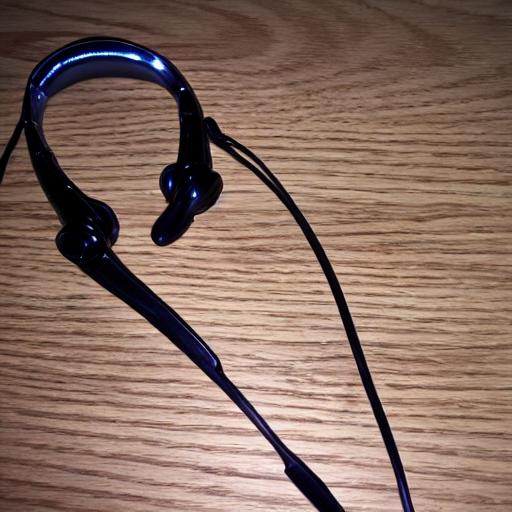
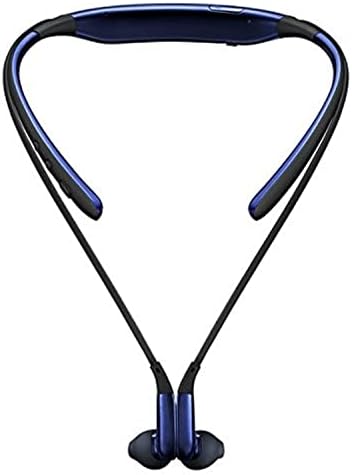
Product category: headphones
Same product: no